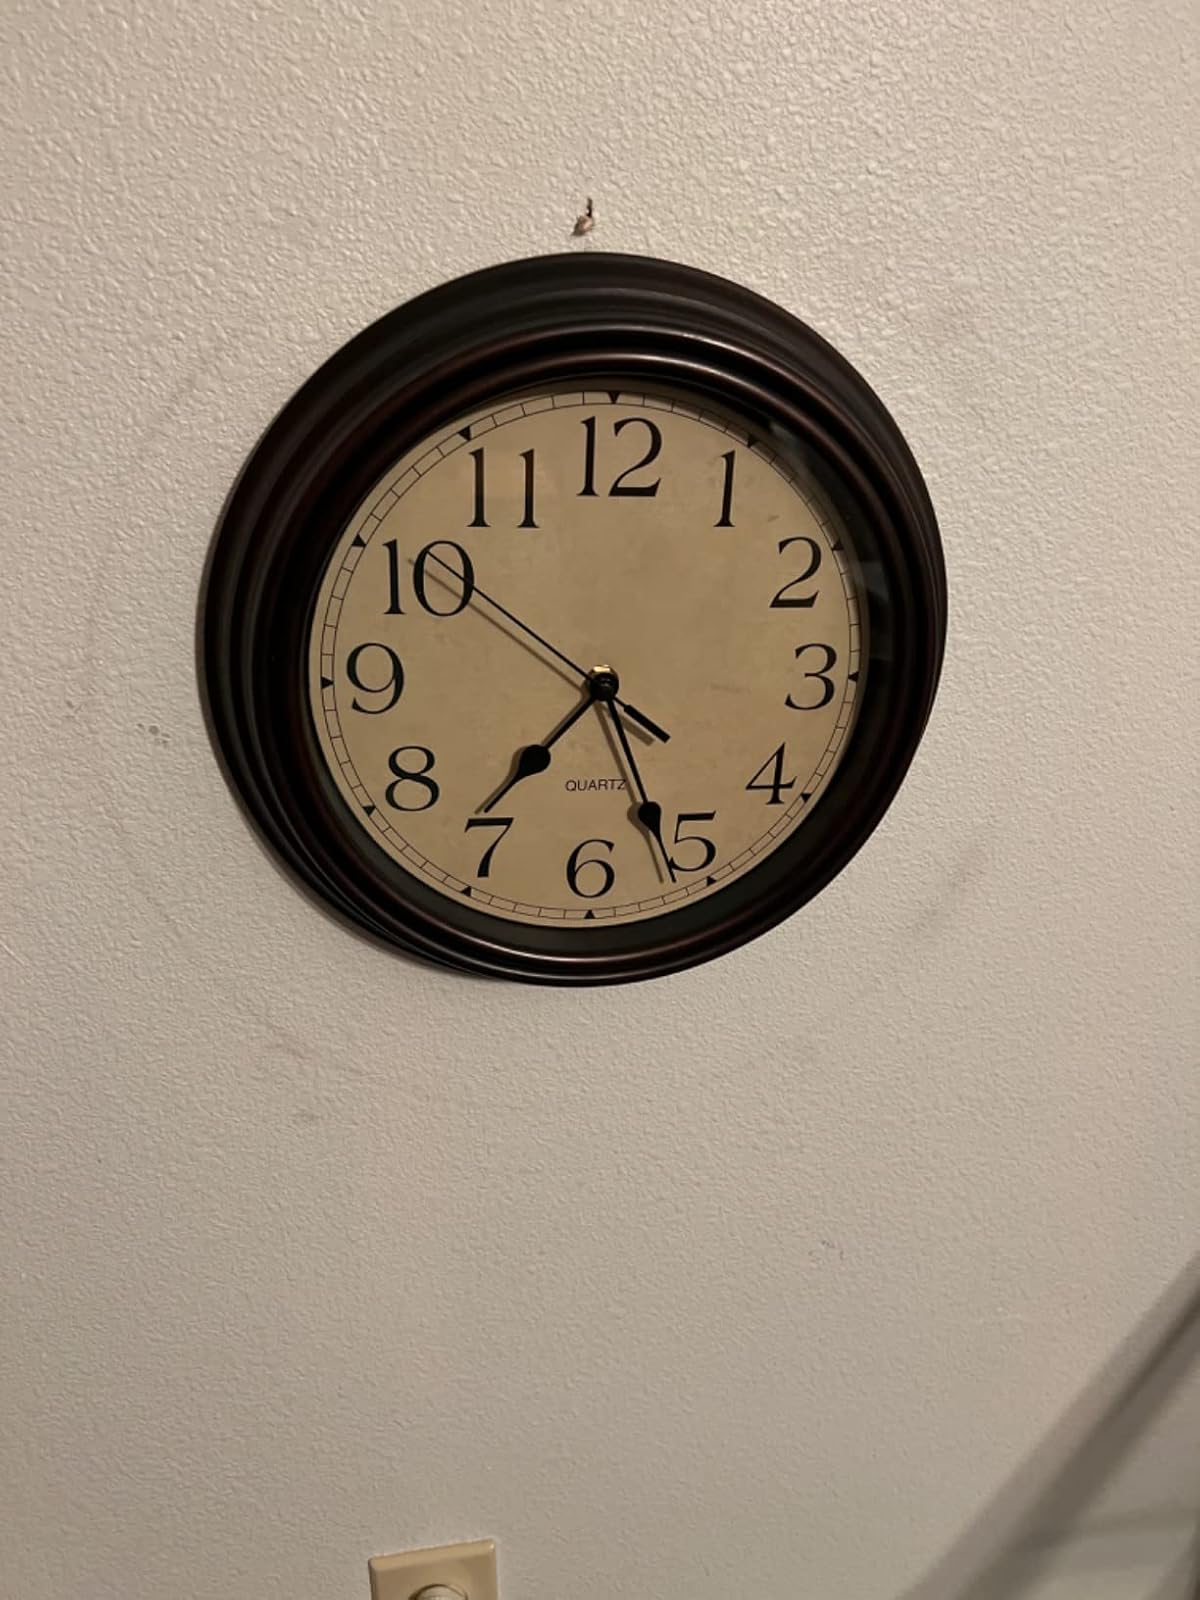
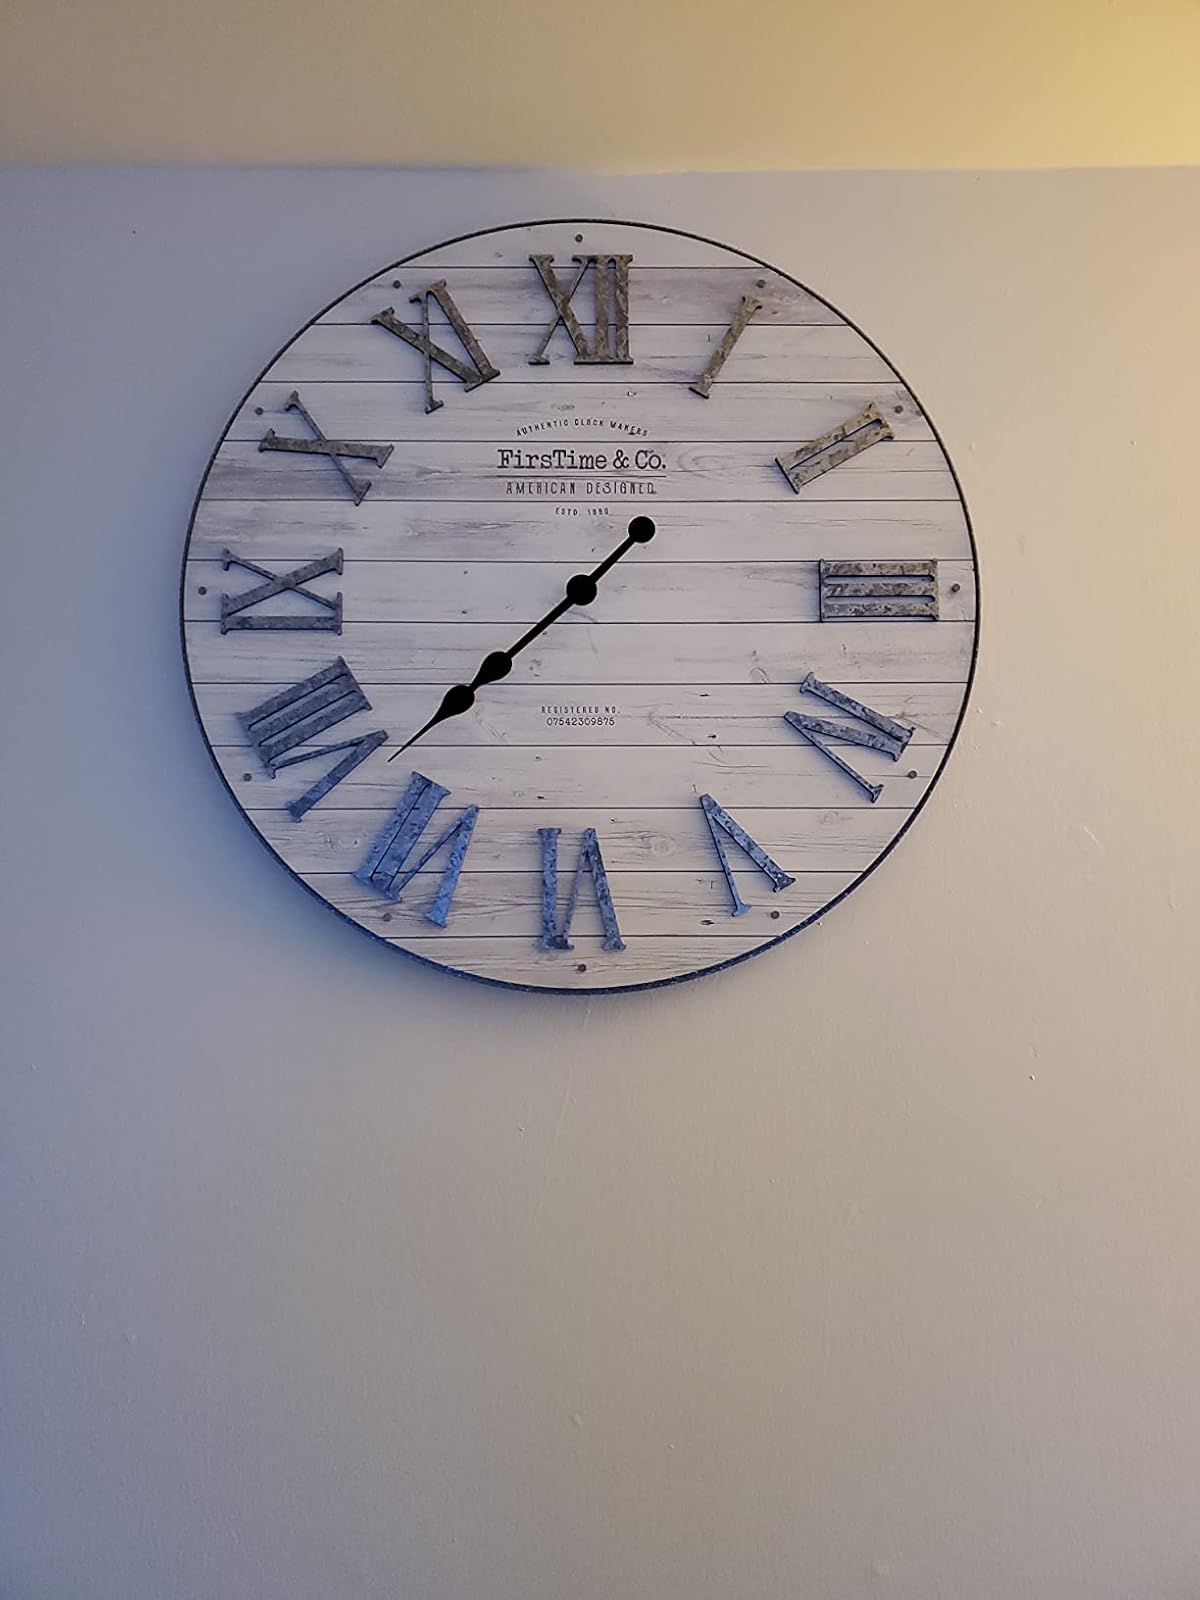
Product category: clock
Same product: no